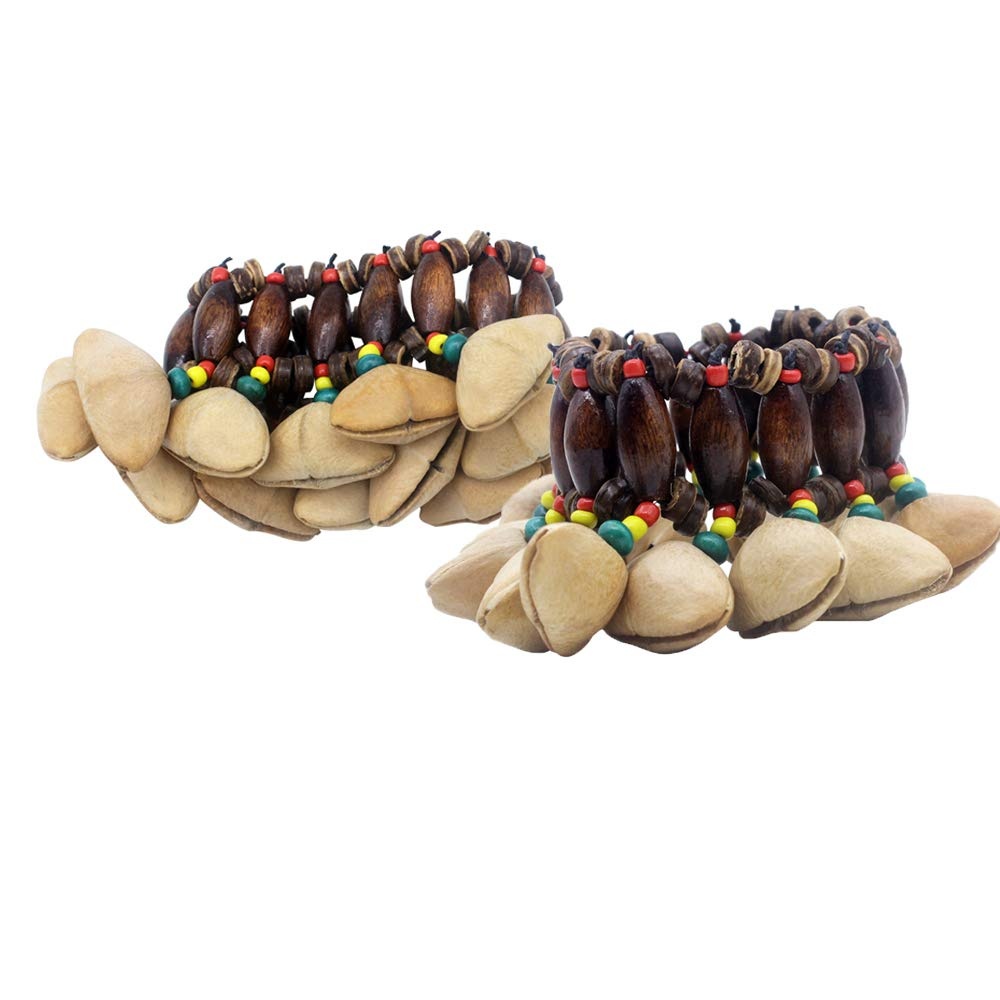
Mowind 2Pcs African Tribal Style Nuts Shell Bracelet Dora Nut Handbell Percussion Accessories
Features: Handmade Nut Shell Bracelet For Dejembe, Conga And Other Drum. Perfect Accessory For African Drums And Street Percussion. Made Of Clear And Dry Nut Shell. One Size Fits All People. Special Ethnic Design Well Be Your Favorite. Specifications: Material: Nut Shell Item Weight: 120G / 4.3Oz Item Size: 18 * 12 * 3Cm / 7 * 4.8 * 1.2In Package List: 2 * Nuts Shell Bracelet
Brand: Mowind
Category: Arts & Entertainment > Hobbies & Creative Arts > Musical Instrument & Orchestra Accessories > Percussion Accessories > Hand Percussion Accessories